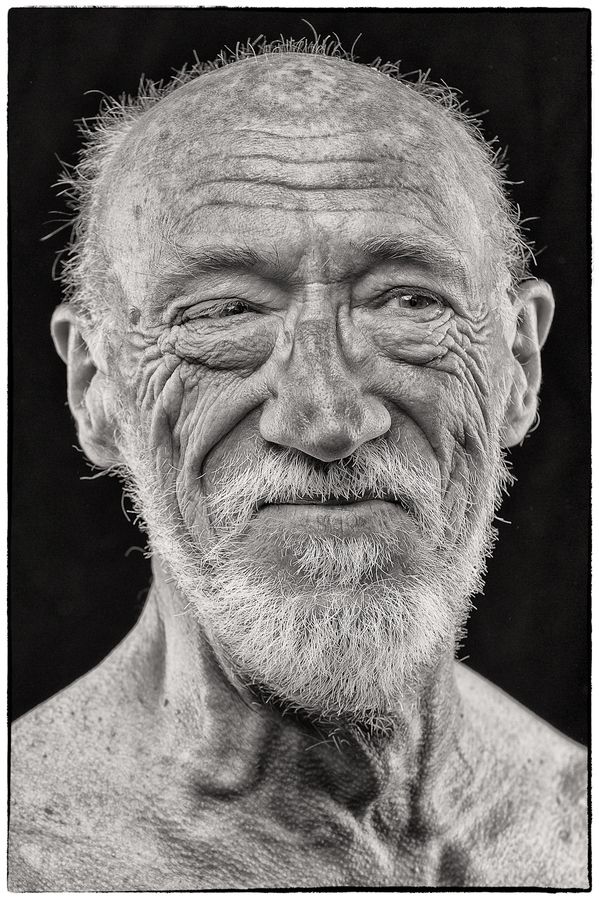
Label: Colored